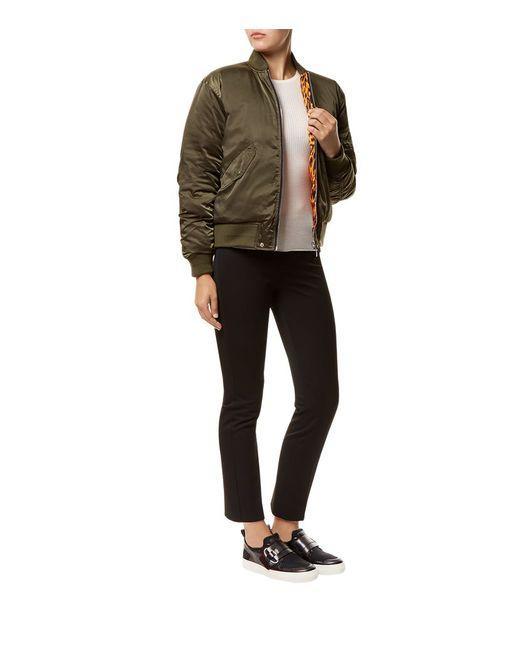
Grüne Langarm-Damenjacke mit Reißverschluss für Freizeitkleidung